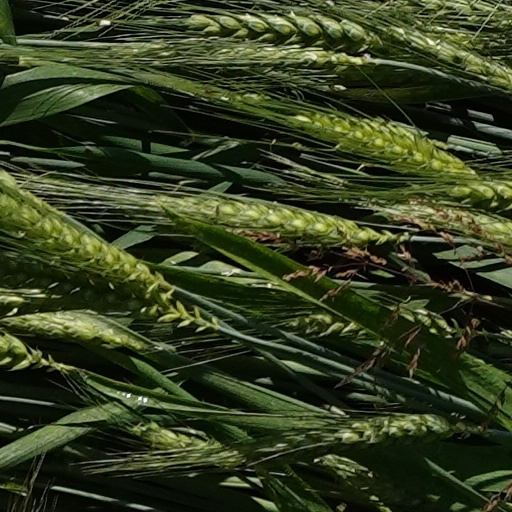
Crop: wheat